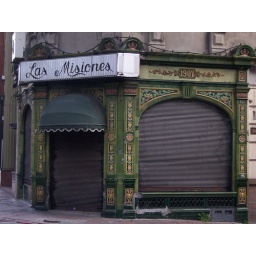
nice green building in the old city..very quiet place in the winter and on Sundays